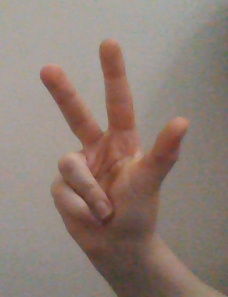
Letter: al